Penn State Nittany Lions

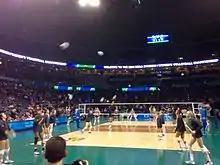
Penn State warming up before the 2014 NCAA championship against Brigham Young University in Oklahoma City, Oklahoma in Chesapeake Energy Arena

Aside from five years in the 1940s, the men's ice hockey program has had varsity status since the 2012–13 season. The team plays in the Pegula Ice Arena and competed as an independent Division I team in the 2012–2013 season. In the 2013–2014 season, the team began play in the Big Ten conference's first year of sponsorship of men's ice hockey. Recently, the team achieved the number one ranking in Division I men's hockey for the first time in program history.